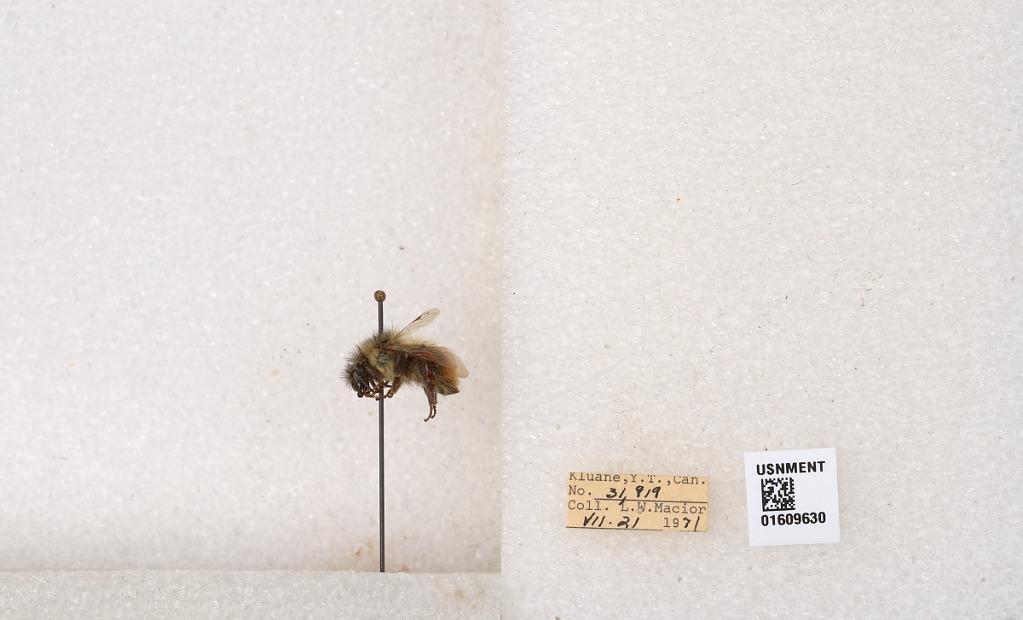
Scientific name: Bombus (Pyrobombus) sylvicola Kirby
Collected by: L. Macior
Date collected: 1971-7-21
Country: Canada
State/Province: Yukon
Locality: Kluane
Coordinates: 61.2281, -138.722